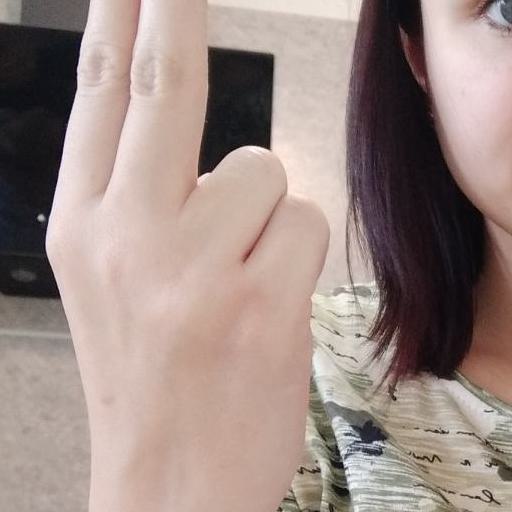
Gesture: two_up_inverted